Walter Strickland

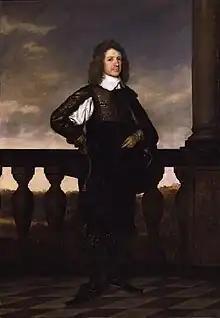
Walter Strickland by Pieter Nason

Walter Strickland (1598? – 1 November 1671) was an English politician and diplomat who held high office during the Protectorate.